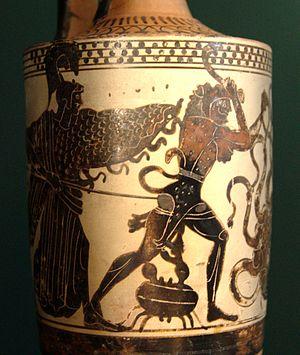
Athena, Héraclès attaqué par le crabe et l'Hydre de Lerne. Lécythe attique à fond blanc, vers 500-475 av. J.-C.